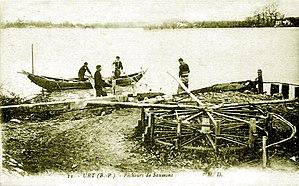
Tourniquet pour rapporter le filet à saumon de l'Adour
Le saumon de l'Adour, aussi appelé saumon des gaves, est un poisson qui se pêche essentiellement vers l'embouchure de l'Adour, ainsi que dans les gaves de Pau et d'Oloron. Il a gardé la particularité de pouvoir toujours être commercialisé à travers une filière professionnelle très contrôlée composée d'une cinquantaine d'inscrits maritimes, seuls pêcheurs habilités à pouvoir vendre leurs saumons durant la période qui s'étend d'avril à juillet. Dans le cadre de cette filière, un seul conserveur, situé à Peyrehorade, met en marché ce saumon en tant que semi-conserve.